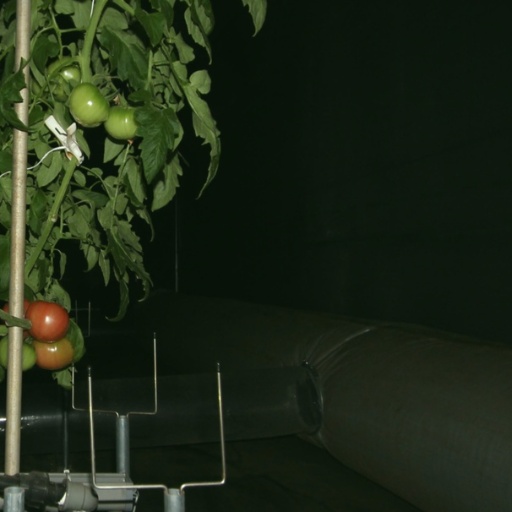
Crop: tomato